BMO Stadium

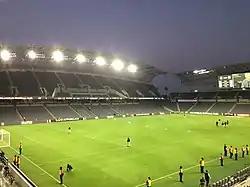
The west side stands on Figueroa Street

BMO Stadium (formerly Banc of California Stadium) is a soccer-specific stadium in the Exposition Park neighborhood of Los Angeles, California, United States. It is the home of Major League Soccer's Los Angeles FC and the National Women's Soccer League's Angel City FC. Opened on April 18, 2018, it was the first open-air stadium built in the city of Los Angeles since Dodger Stadium in 1962.